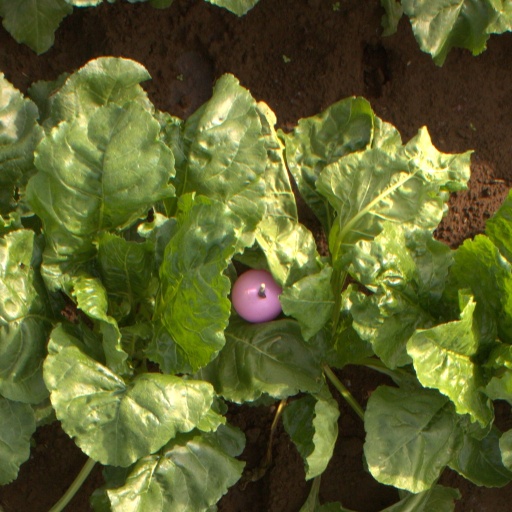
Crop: sugar beet